Cicely Tyson

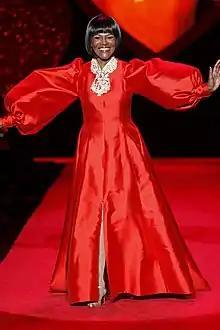
Tyson in 2009

At the age of 18, Tyson married Kenneth Franklin on December 27, 1942. They had a daughter two months later, in February 1943. According to her divorce decree, her husband abandoned her on June 18, 1944. The marriage was formally dissolved in 1956.